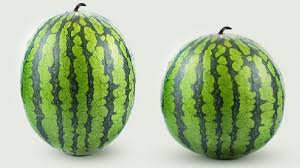
Label: Watermelon